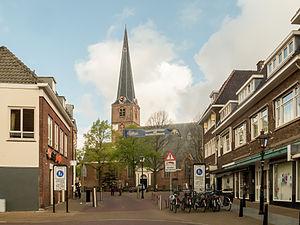
Ryswick, est un village et une commune néerlandaise de la province de Hollande-Méridionale. Le village constitue la banlieue résidentielle sud de La Haye, avec laquelle elle est reliée par le Rijswijkseweg.